Deterministic finite automaton

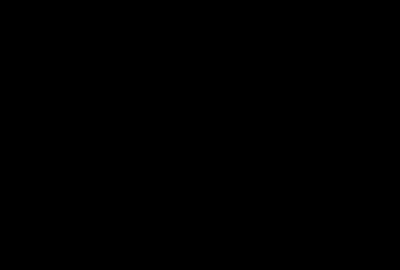
The upper left automaton recognizes the language of all binary strings containing at least one occurrence of "00". The lower right automaton recognizes all binary strings with an even number of "1". The lower left automaton is obtained as product of the former two, it recognizes the intersection of both languages.

If DFAs recognize the languages that are obtained by applying an operation on the DFA recognizable languages then DFAs are said to be closed under the operation. The DFAs are closed under the following operations.